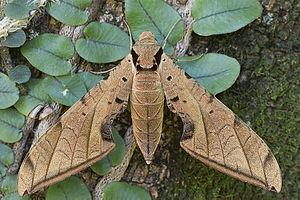
Protambulyx strigilis est une espèce d'insectes lépidoptères de la famille des Sphingidae, sous-famille des Smerinthinae, tribu des Ambulycini et du genre Protambulyx.